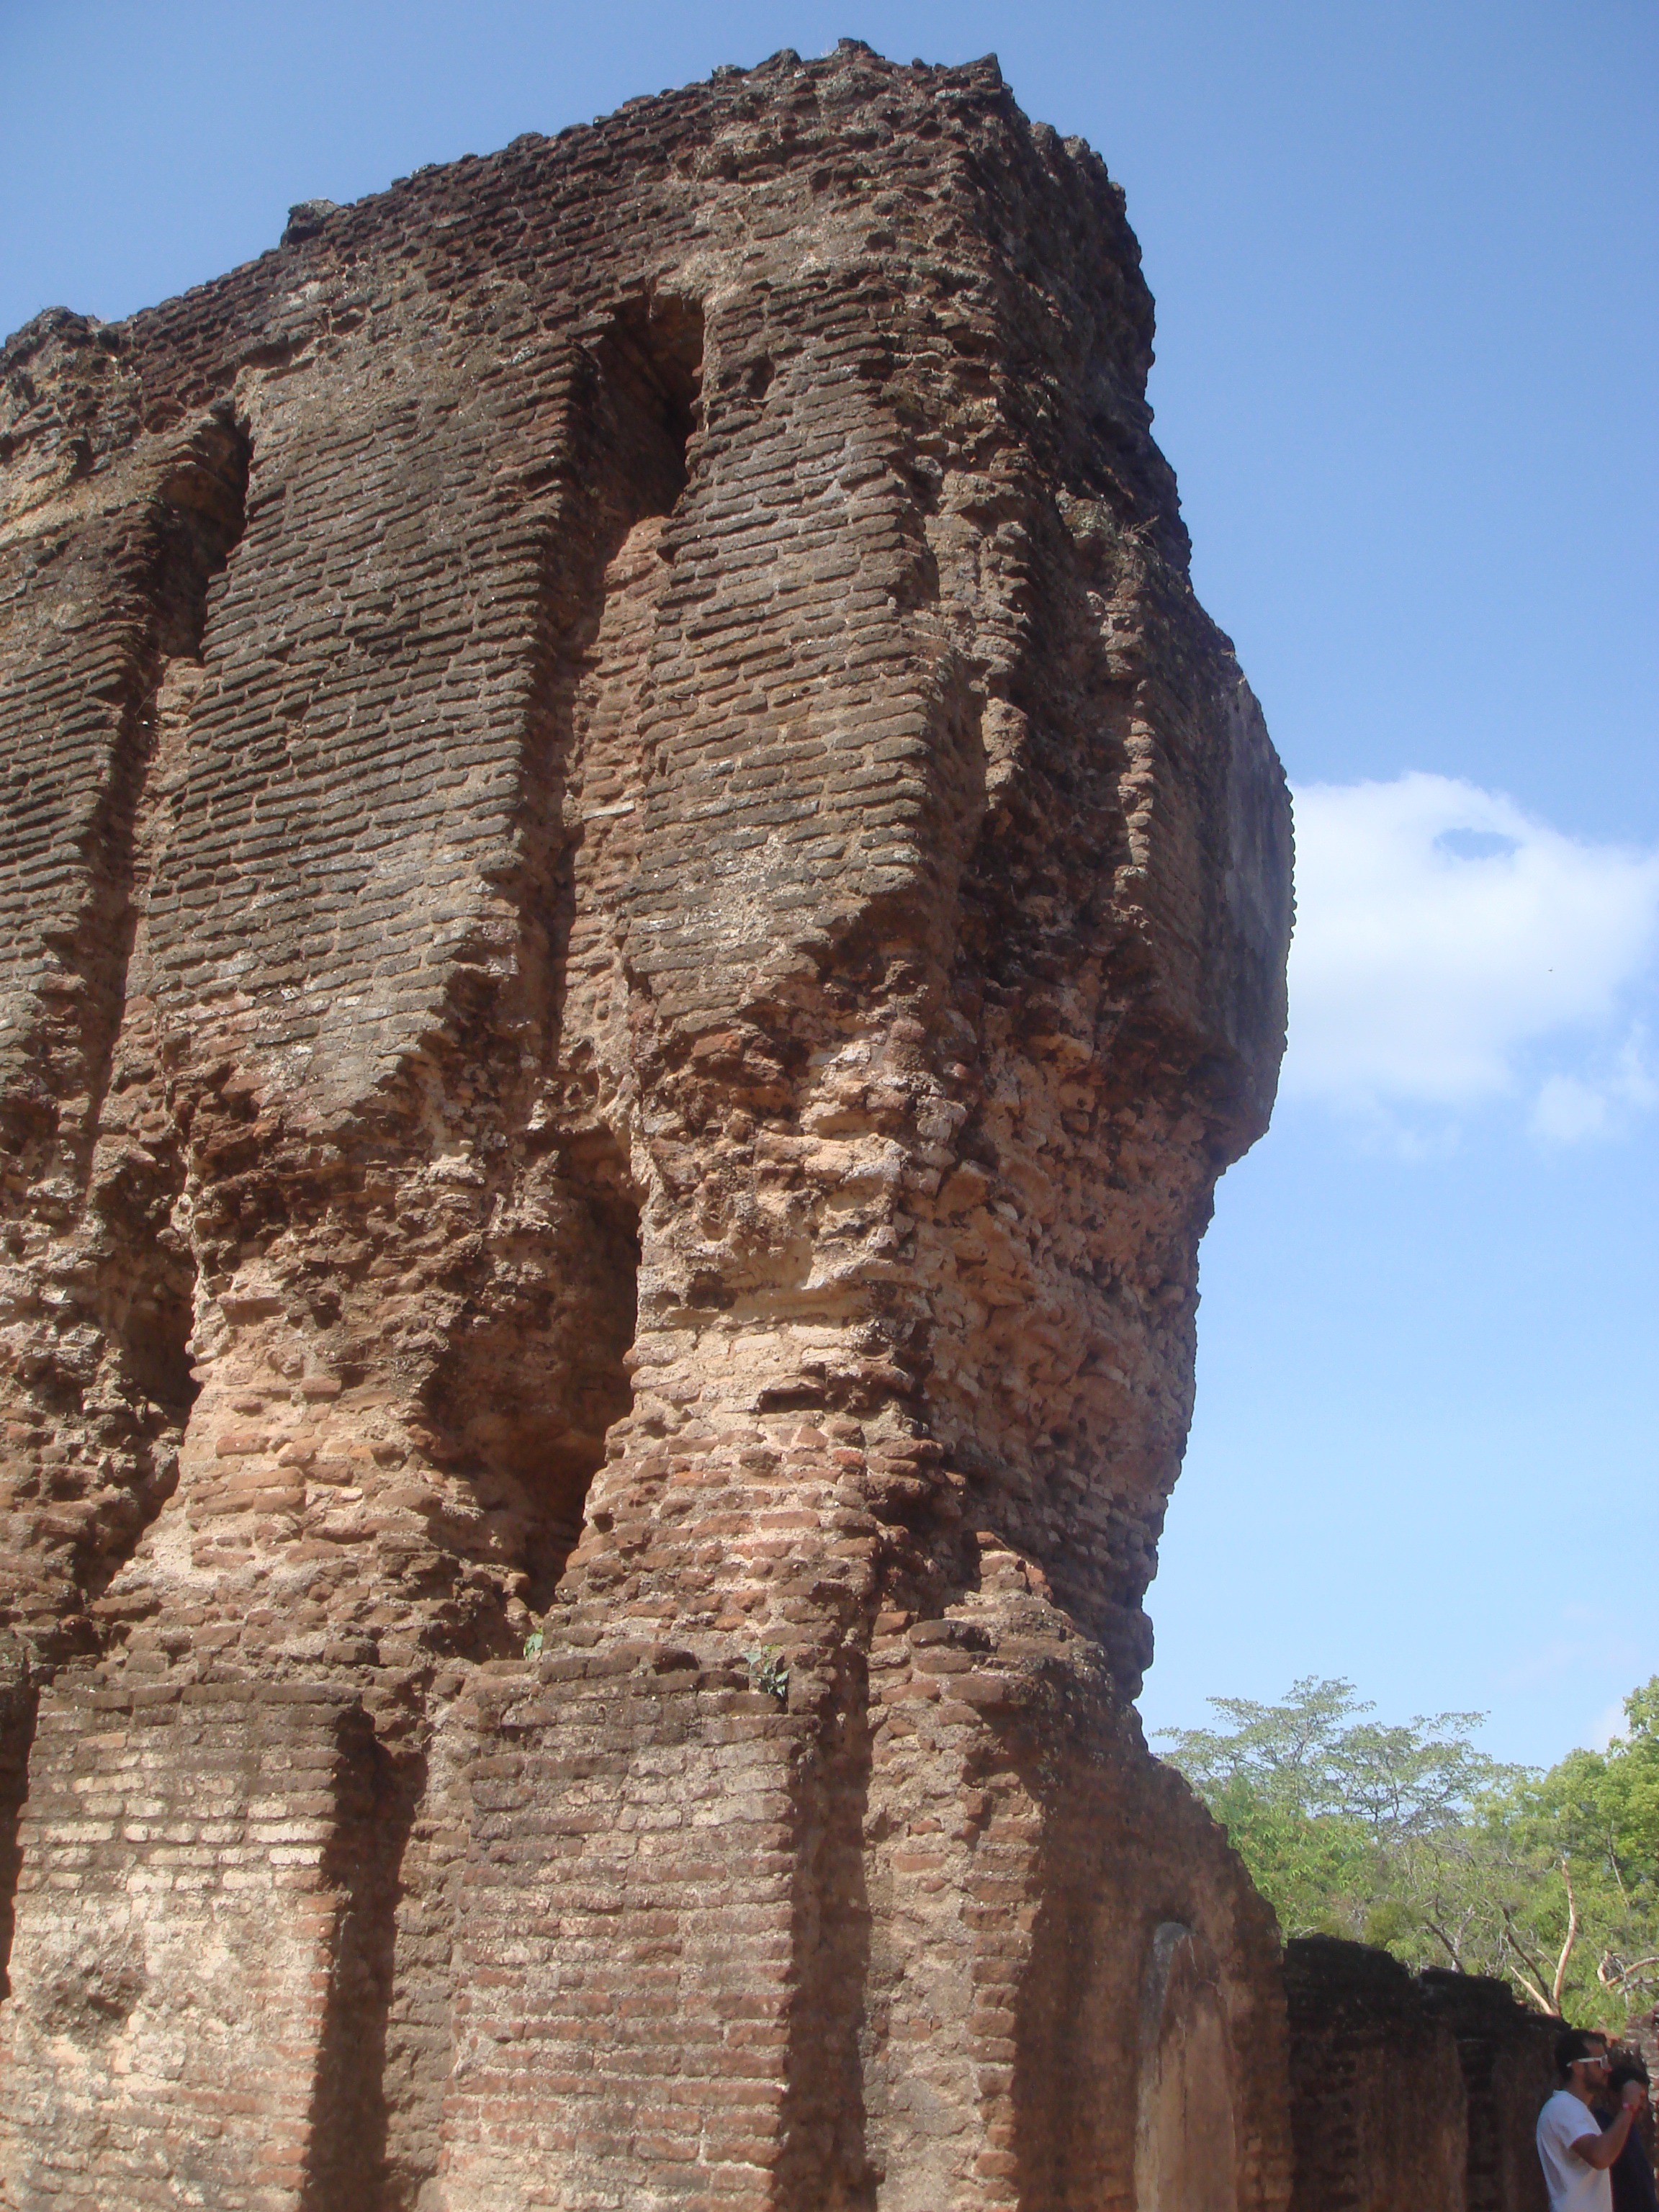
rock, architecture, structure, sky, building, old, monument, formation, cliff, arch, ancient, landmark, historic, terrain, material, geology, temple, ruins, badlands, culture, history, historical, dome, sri lanka, wadi, monolith, archaeological site, old fort, ancient history